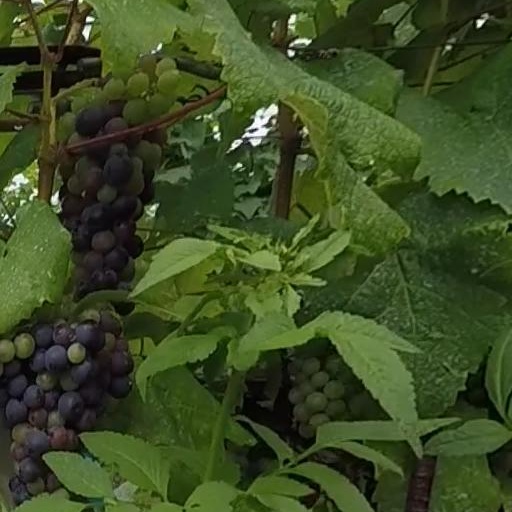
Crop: grape